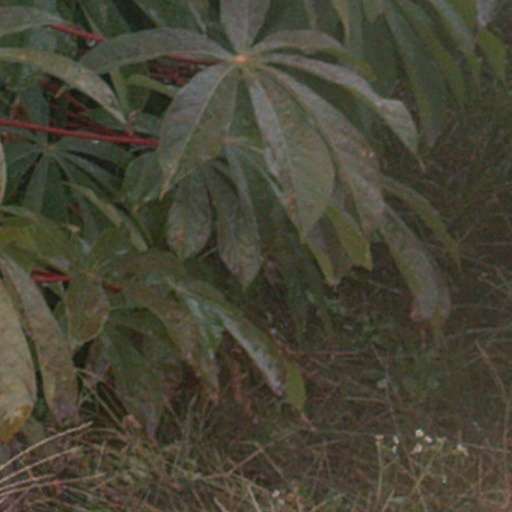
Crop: cassava